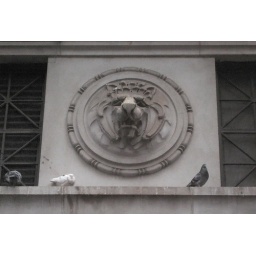
Architectural detail of a lion taken from the elevated train platform on Wells Street in Chicago, Illinois.